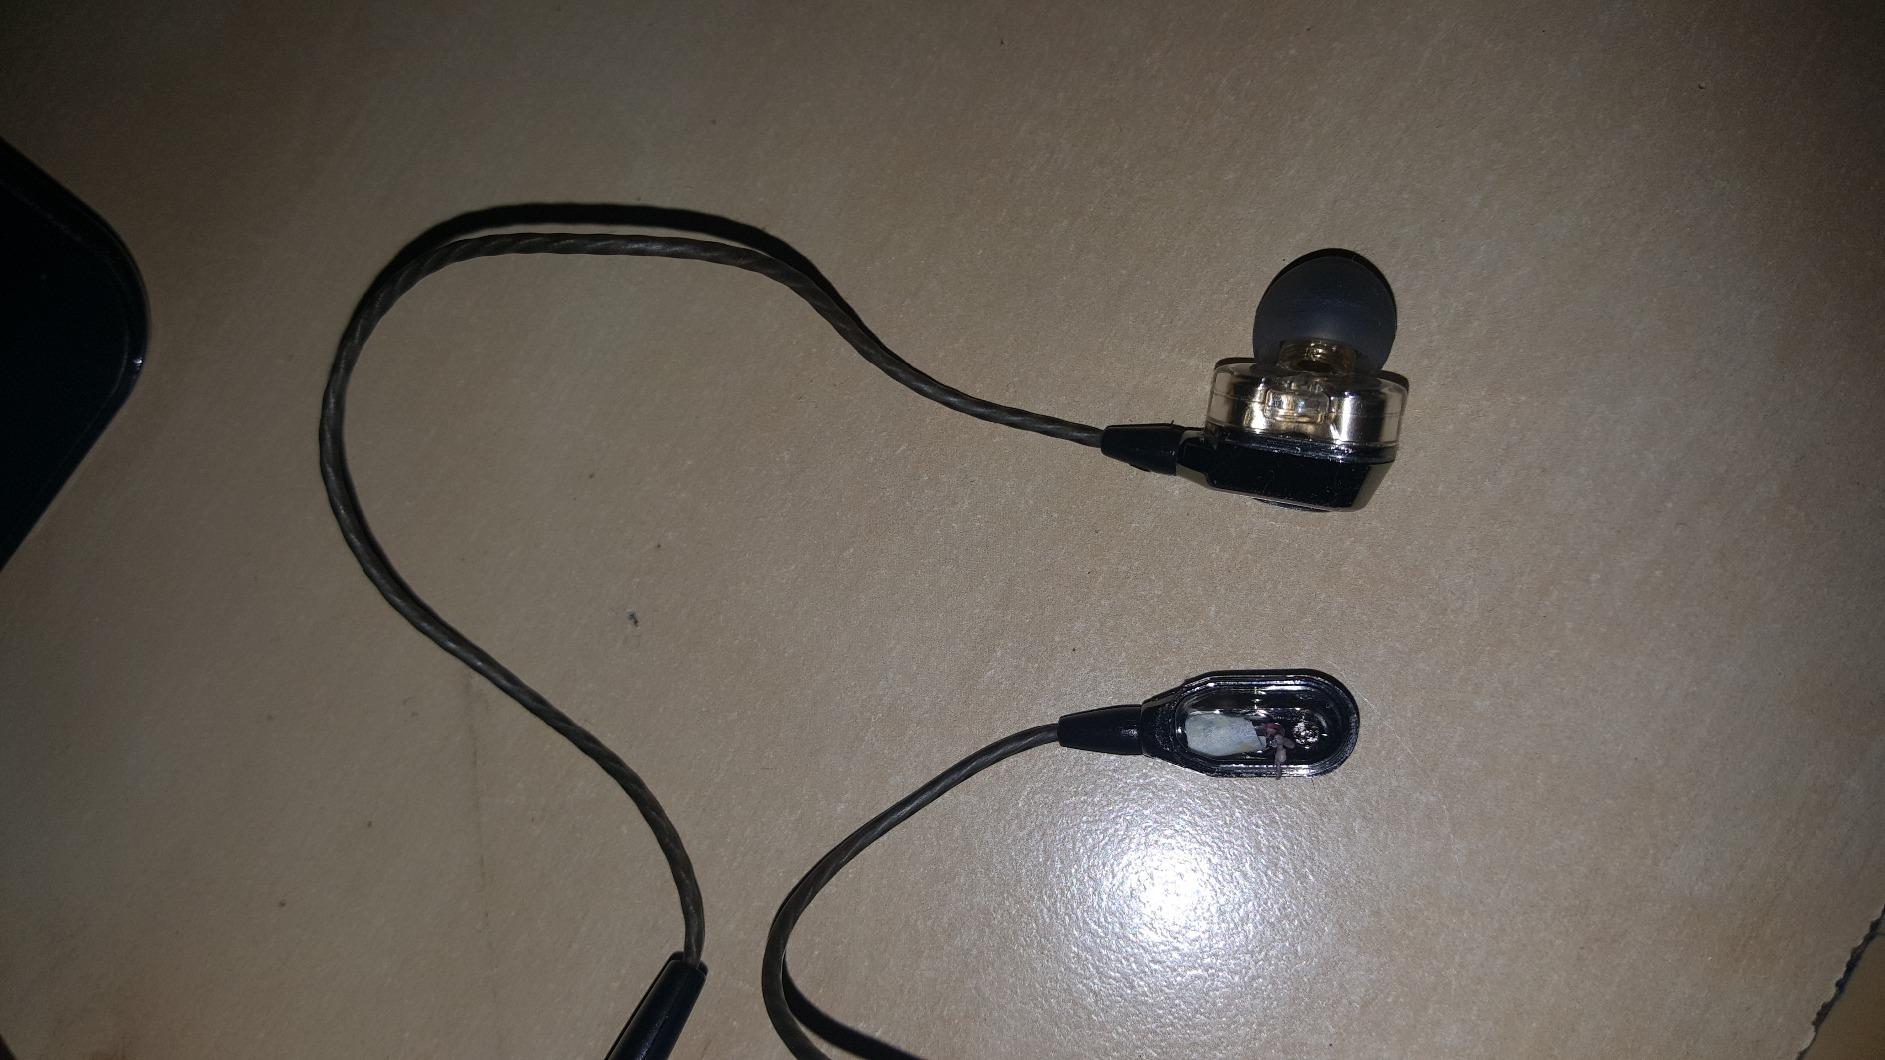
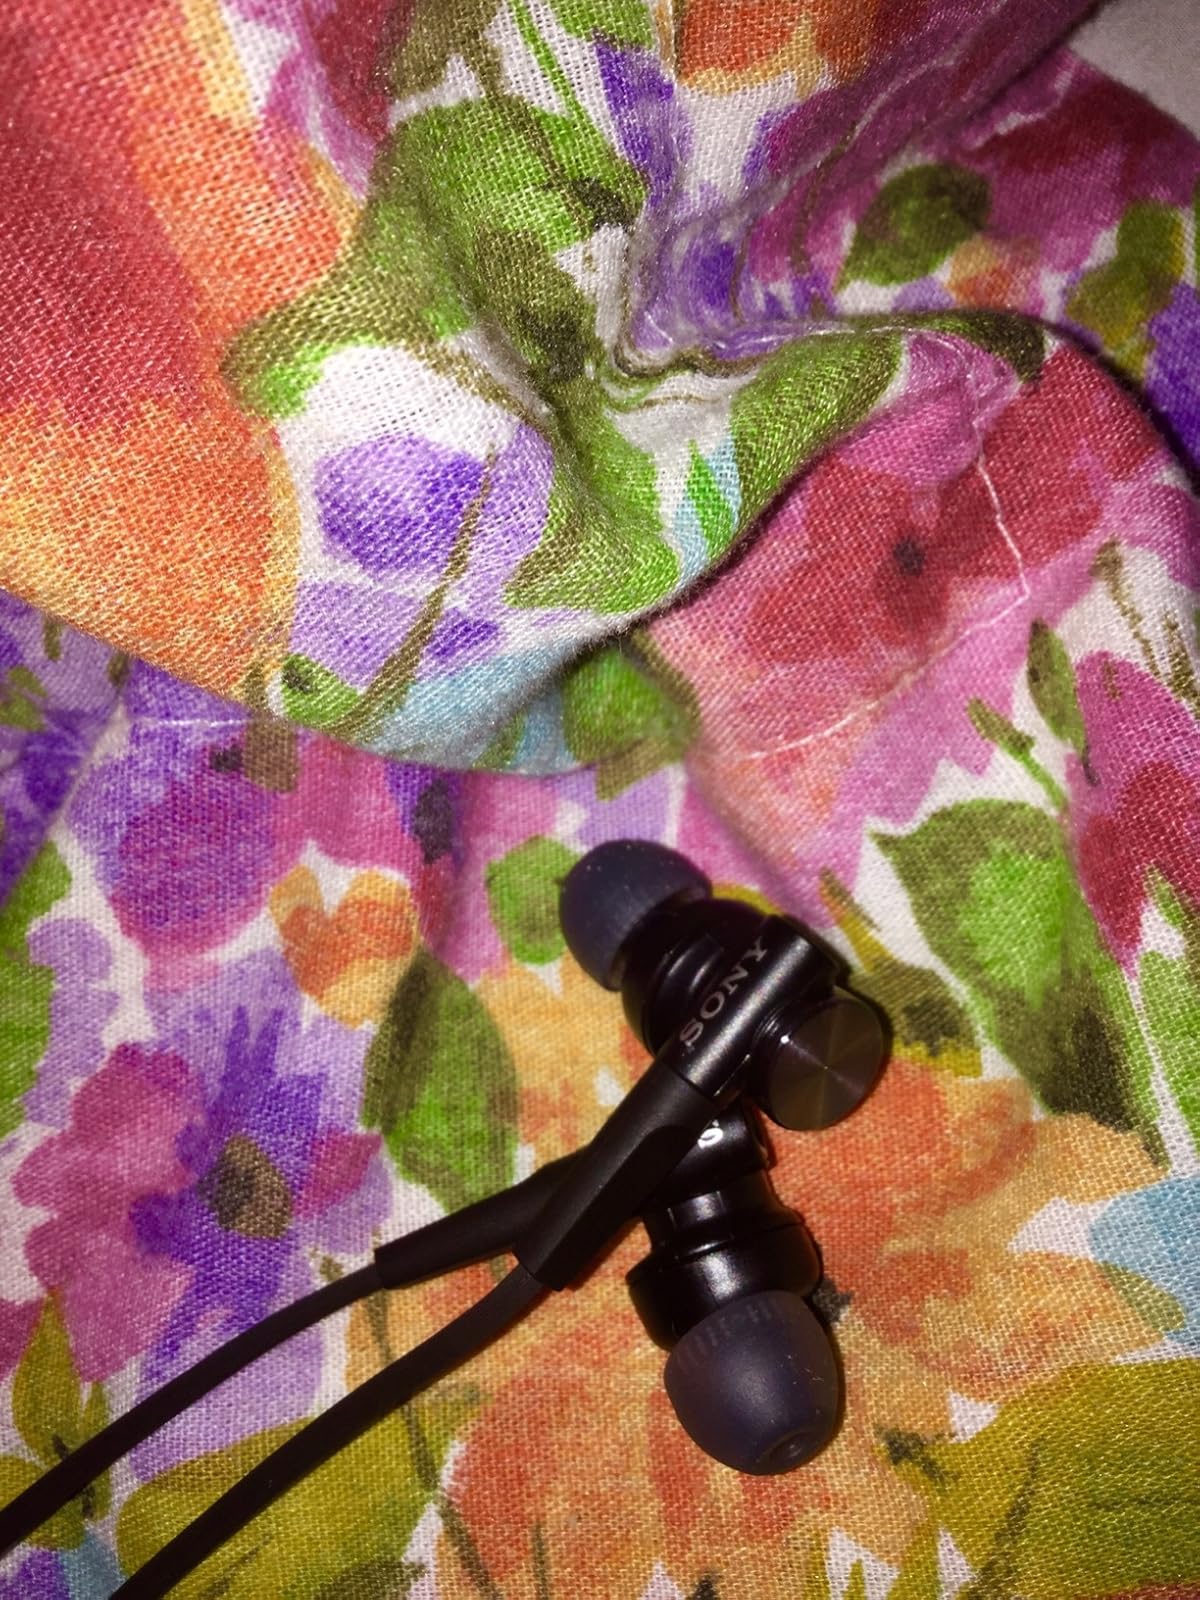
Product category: headphones
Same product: no